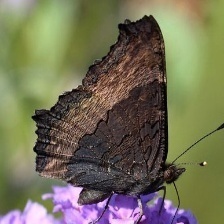
Species: MILBERTS TORTOISESHELL
Butterfly family (ImageNet category): admiral